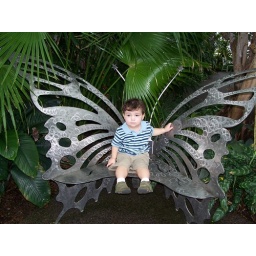
RT in butterfly chair